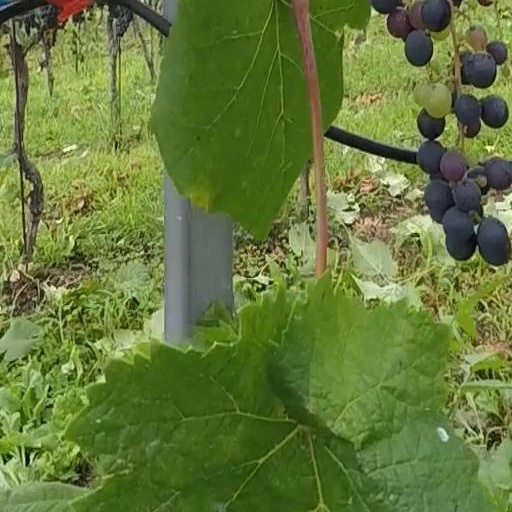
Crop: grape